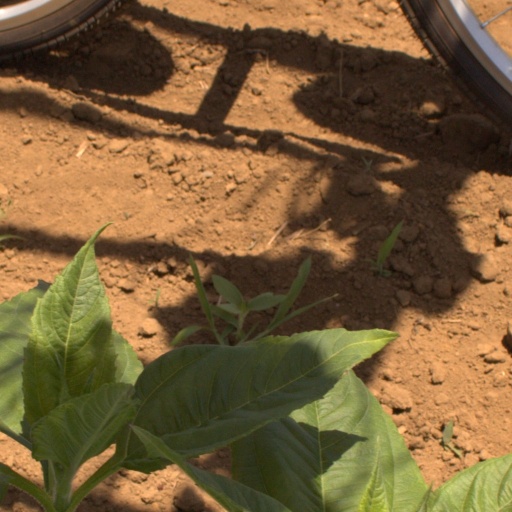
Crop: Jerusalem artichoke